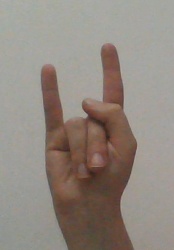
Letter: la